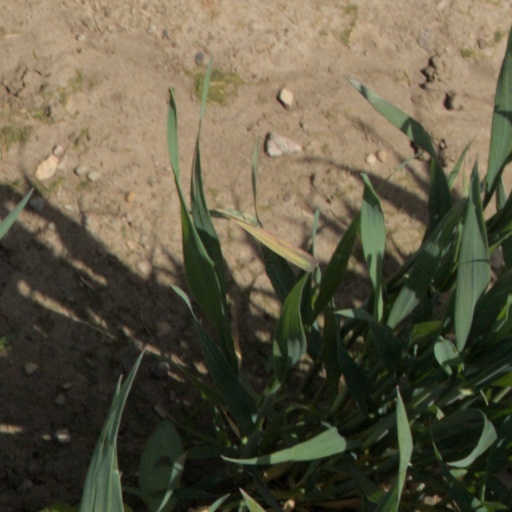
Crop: wheat